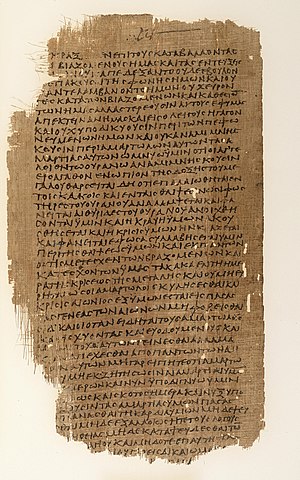
Judasbrevet / Indledende spørgsmål / Den kanoniske process
Græsk papyrusstykke af Enoks bog, som der refereres til i brevet
Judasbrevet er med sit ene kapitel blandt de mindste skrifter i Det Nye Testamente og det sidste af de såkaldte katolske breve. Forfatteren er ifølge brevet Judas, Jakobs bror, men det regnes af en del forskere som et pseudonym.